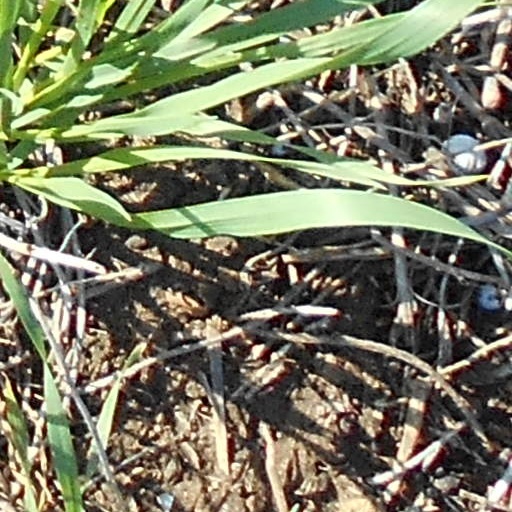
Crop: wheat